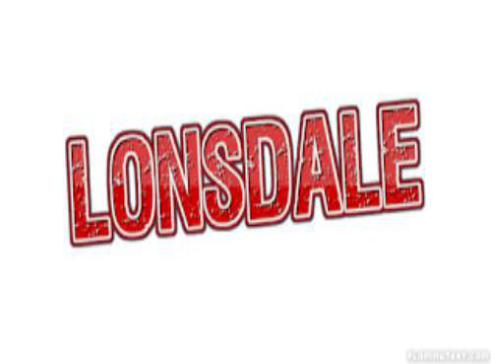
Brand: lonsdale
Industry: Clothes